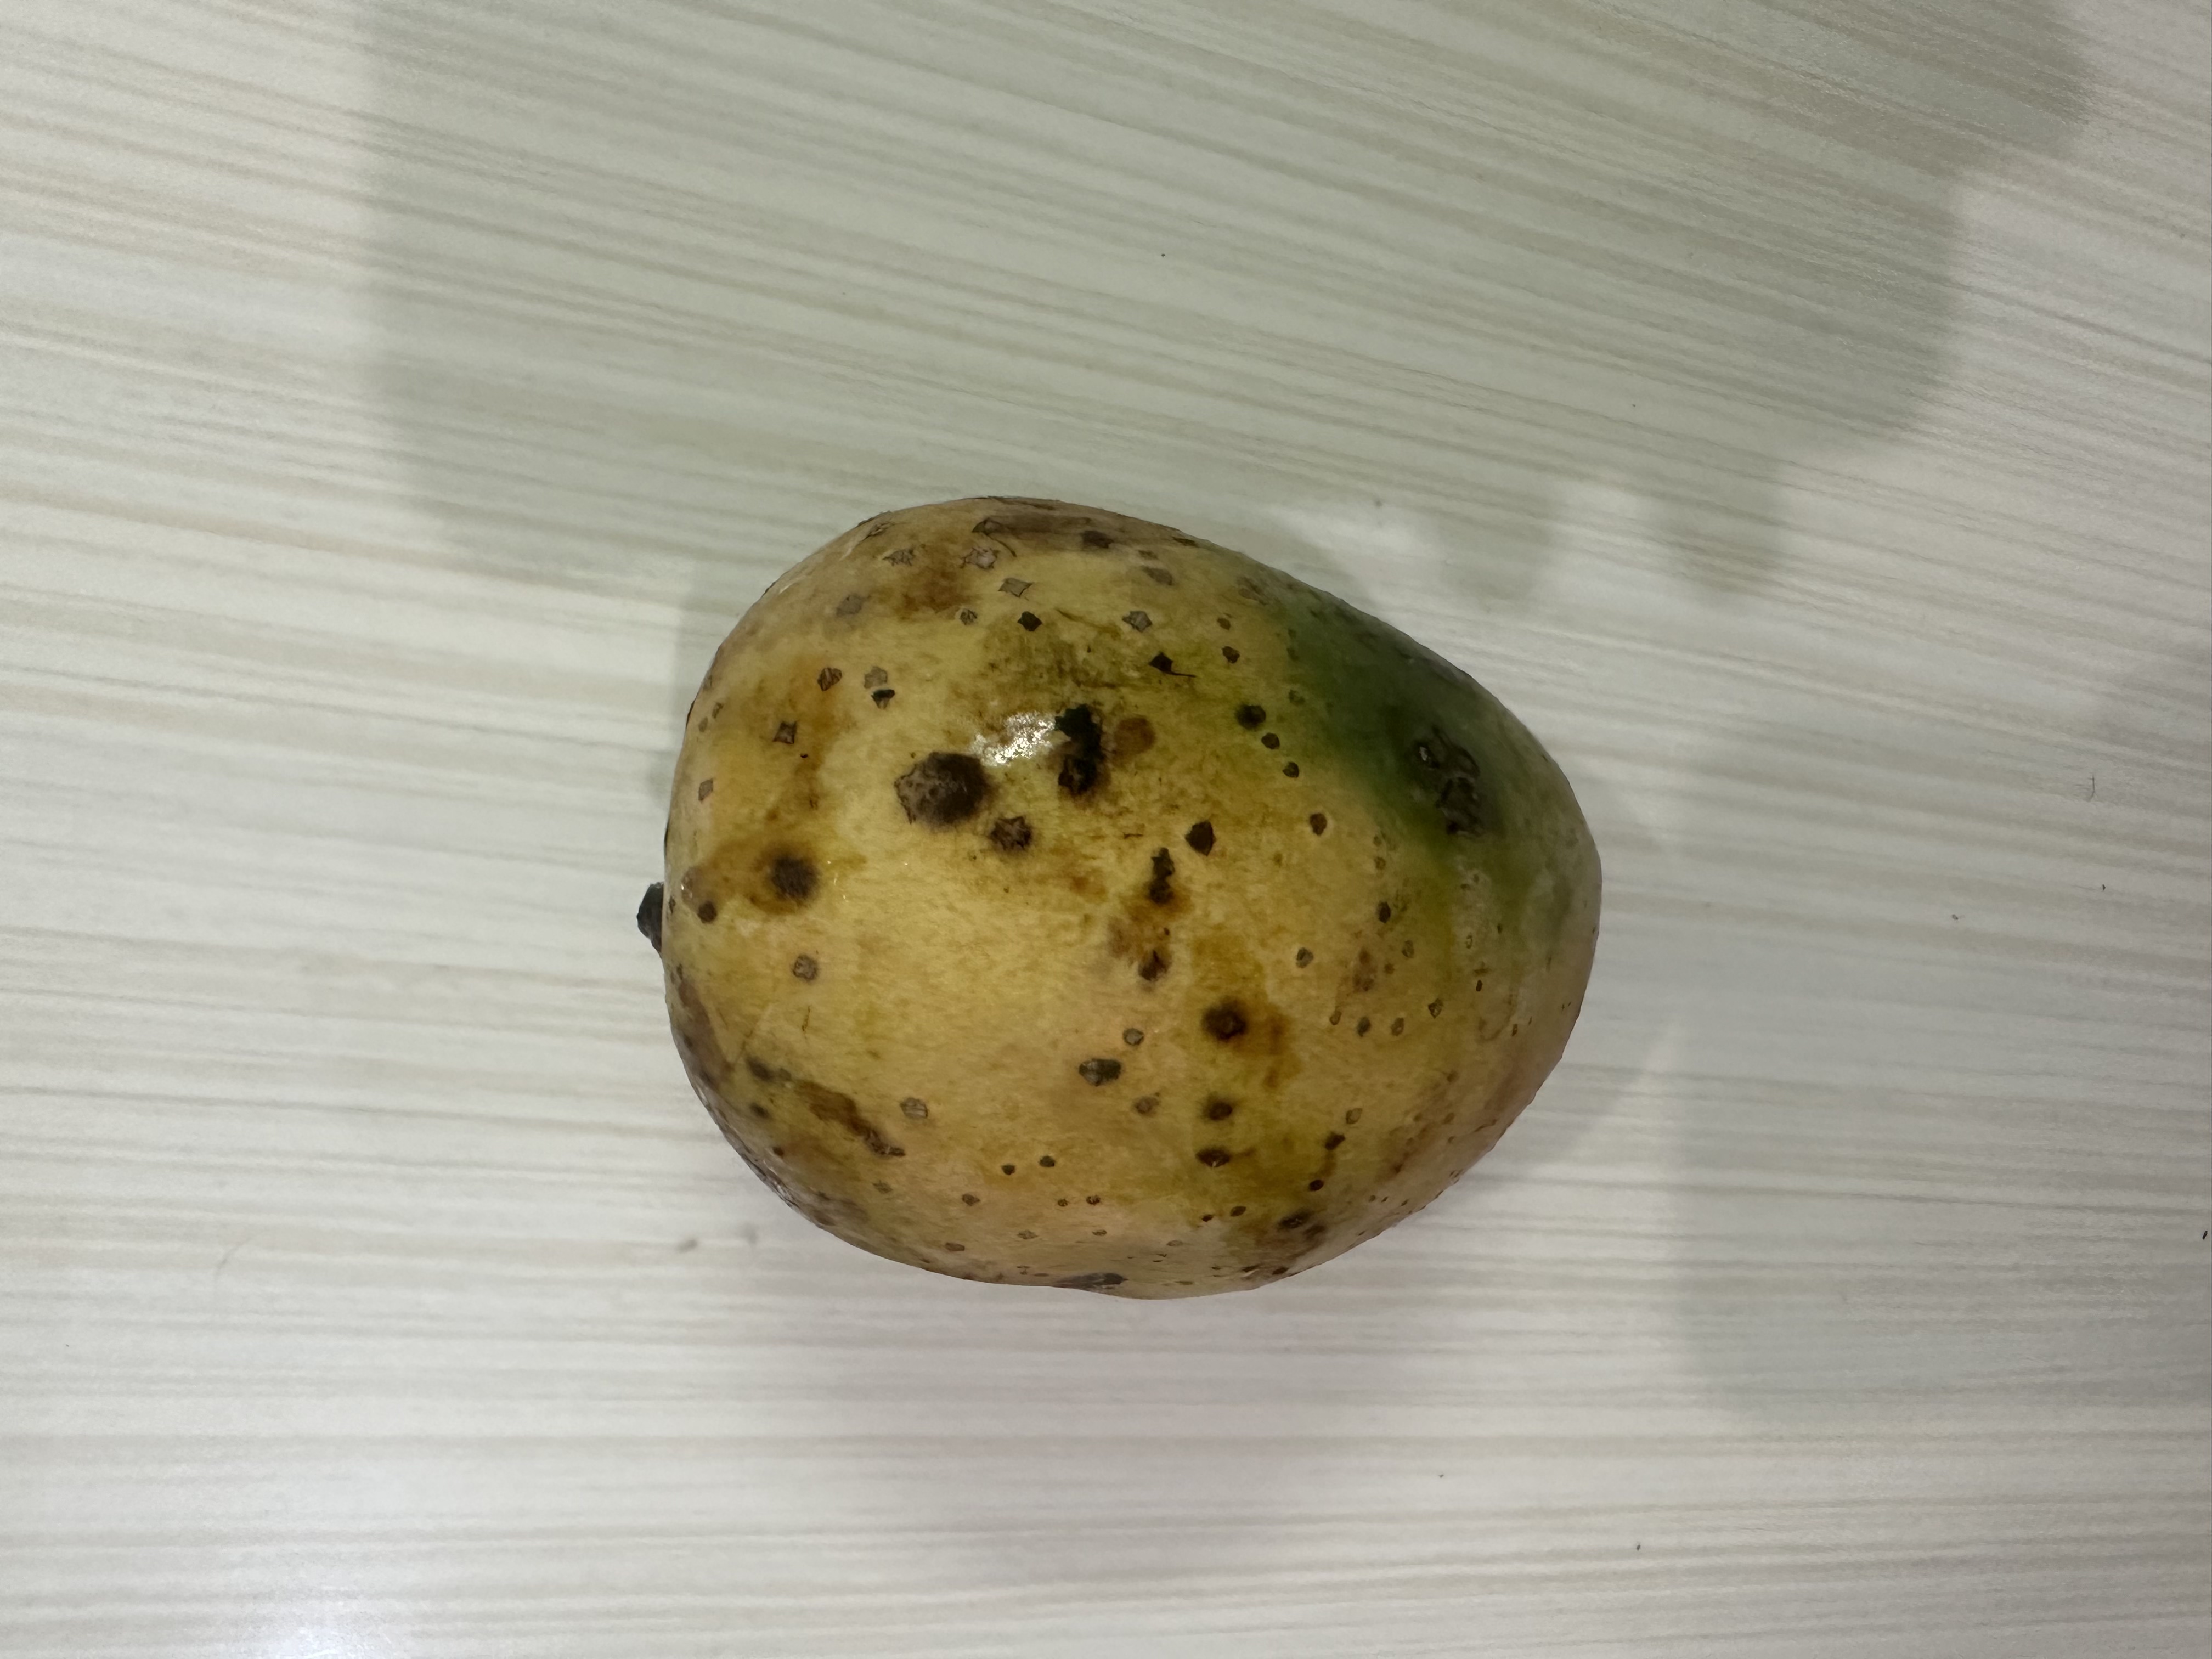
Mango variety: Langra